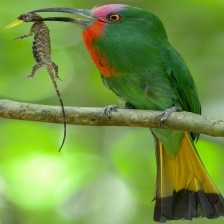
Species: RED BEARDED BEE EATER
Scientific name: NYCTYORNIS AMICTUS
ImageNet parent category: bee_eater